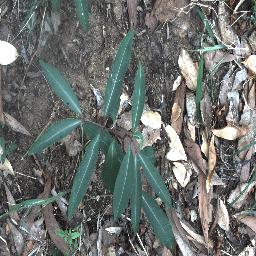
Label: rubber_vine